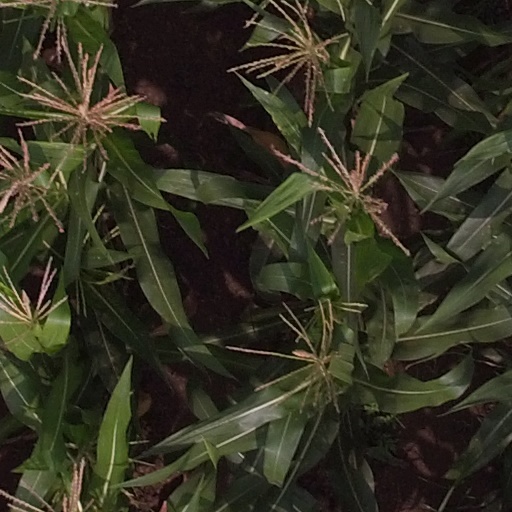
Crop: maize; corn